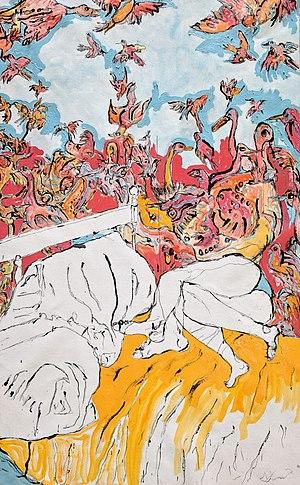
L'appel du vide est une expression utilisée pour désigner les pensées intrusives, ou l'envie de s'engager dans des comportements destructeurs au cours de la vie quotidienne. Par exemple, on inclut, penser à faire un écart sur la voie opposée pendant la conduite, ou la sensation d'envie de sauter d'une falaise en se tenant à son sommet.